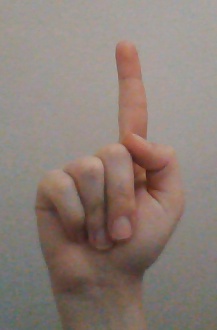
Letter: bb